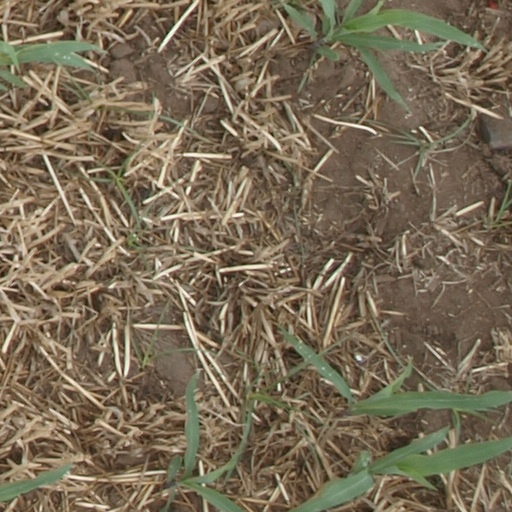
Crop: maize; corn